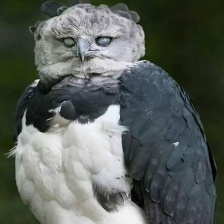
Species: HARPY EAGLE
Scientific name: HARPIA HARPYJA